Cecil Hartt

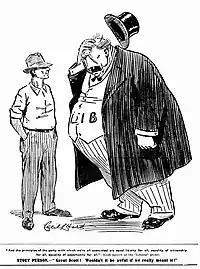
"'Stout Person". – "Great Scott! Wouldn't it be awful if we really meant it!"'Political cartoon by Cecil Hartt, from "The Worker", 21 August 1913.

By about 1907 Cecil Hartt was working as a clerk at the Yarra Bend Asylum, in the Melbourne suburb of Fairfield. In August 1907 a cartoon by Hartt was accepted and published in "The Bulletin" magazine. During this period, Hartt began taking instruction in drawing from Alex Sass, an older artist who was working as a cartoonist for "Melbourne Punch". Hartt also studied art in Melbourne with the artist Harold Gye. In 1908, Hartt had a drawing published in "Comments", a short-lived Melbourne journal. He also contributed to Randolph Bedford's mining and literary journal, "The Clarion" (at that time Melbourne's answer to "The Bulletin").